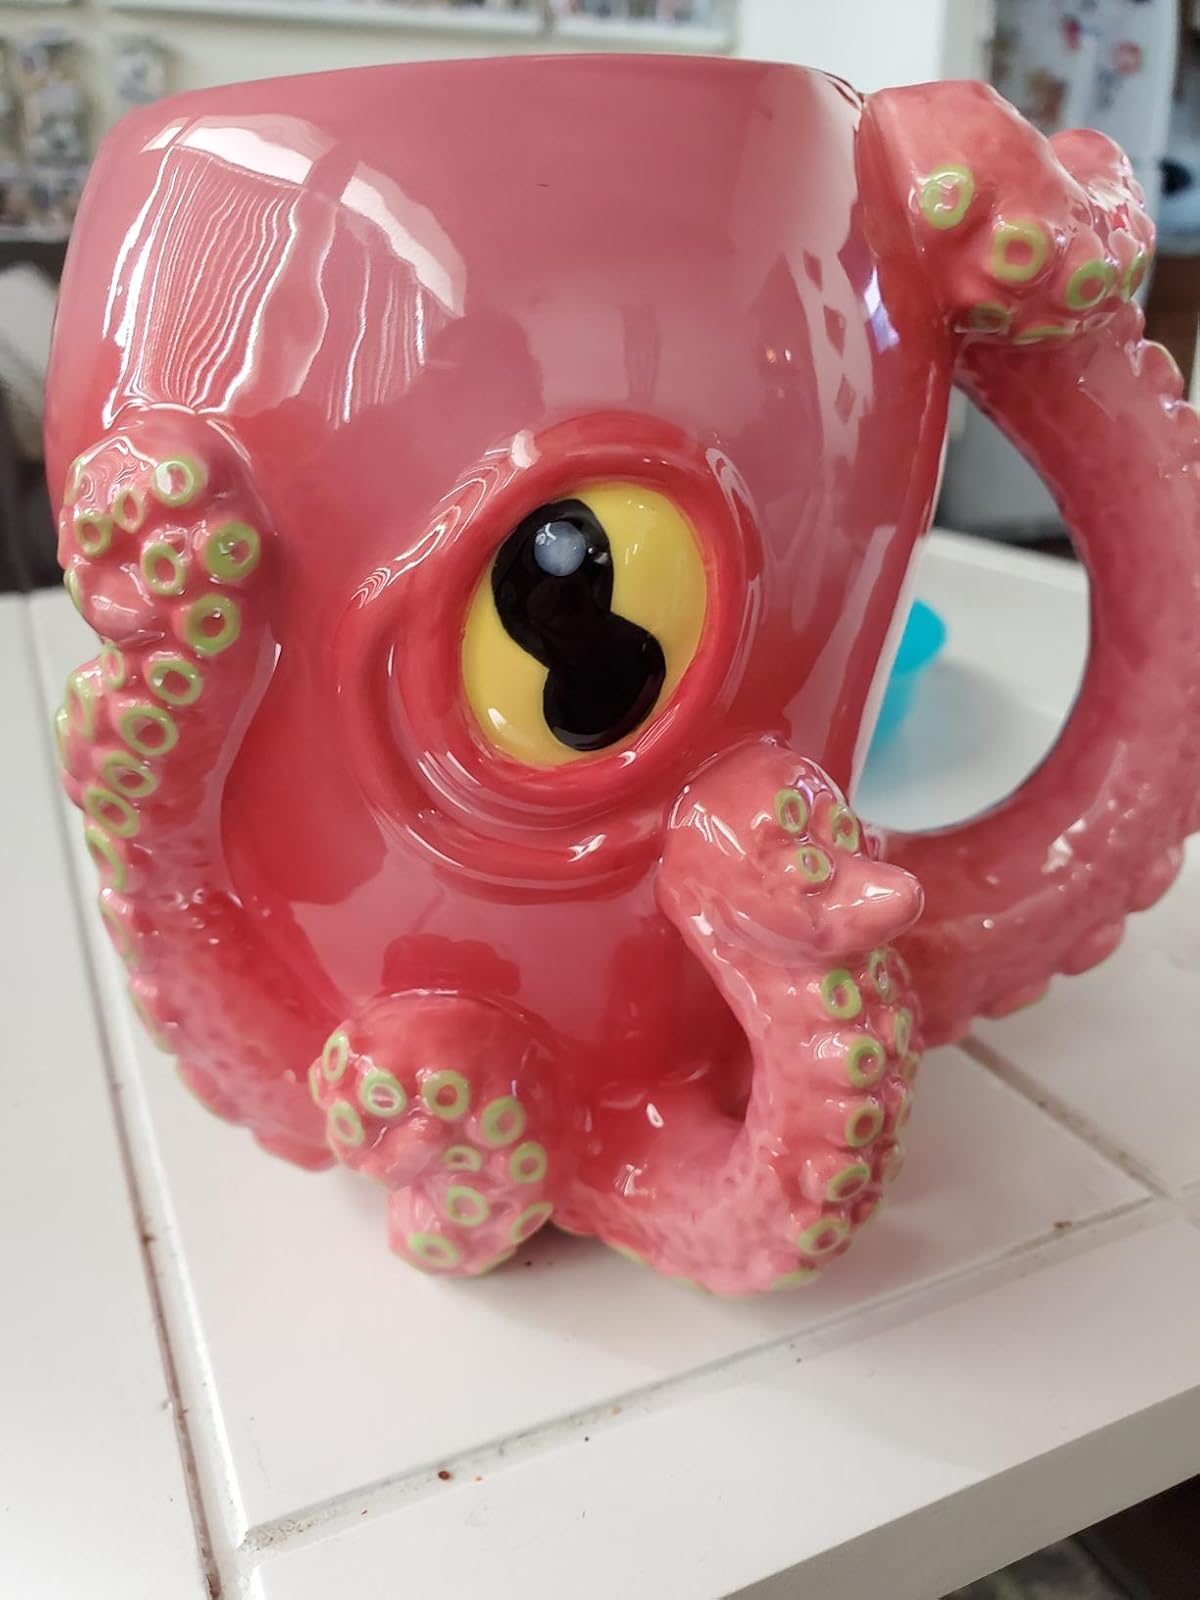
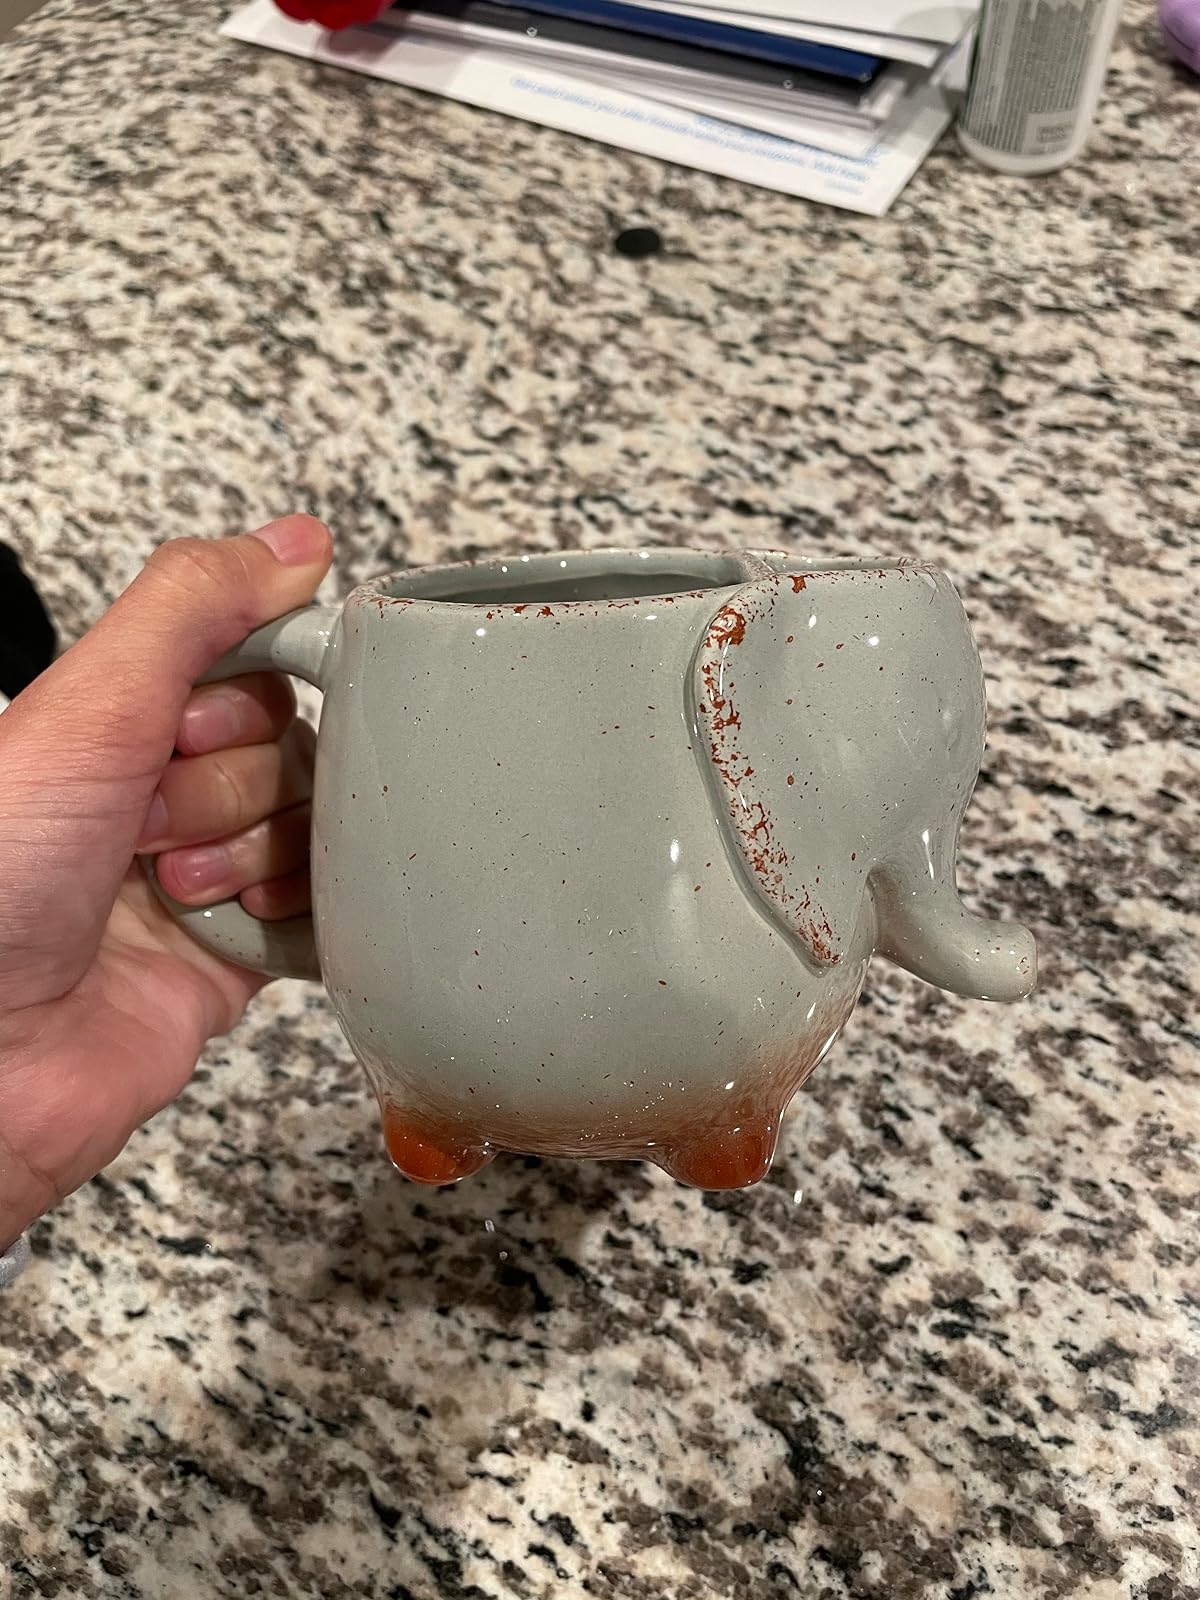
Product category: items_mug
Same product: no